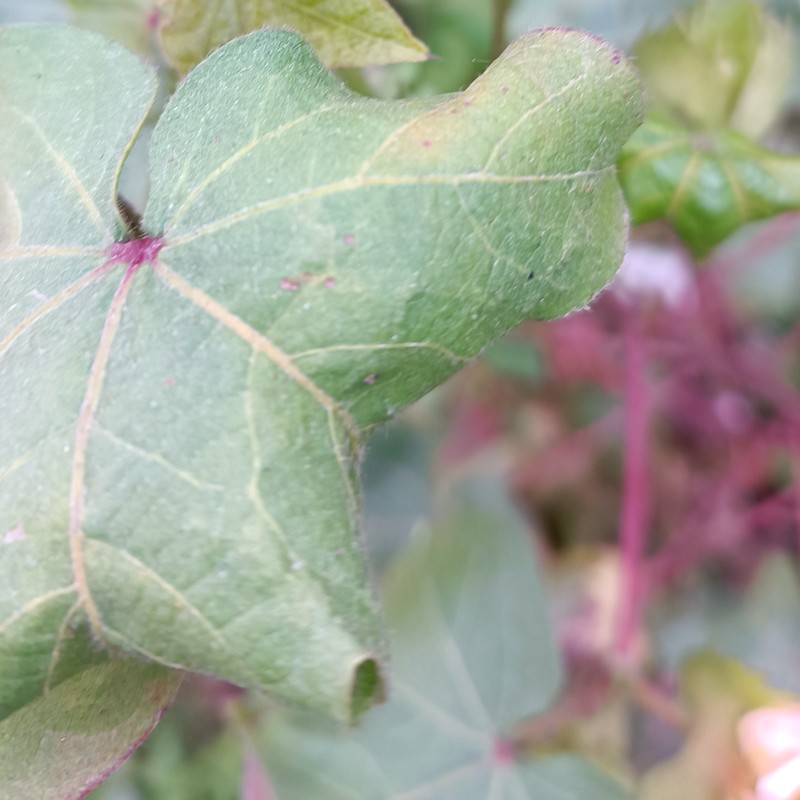
Label: Curl Virus